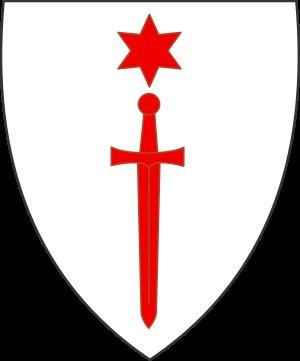
"L’ordre de Dobrzyń ou Frères de Dobrzyń est un ordre militaire qui a été créé en Pologne au XIIIᵉ siècle pour se défendre des incursions des tribus prussiennes païennes. En latin, ces chevaliers étaient appelés Fratres Milites Christi et leur surnom était "" chevaliers prussiens de Jésus-Christ"".